The Wright 3

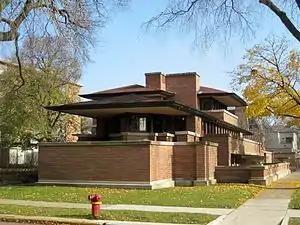
The Robie House

Calder's friend Tommy Segovia, who moved away a year before, has moved back to Hyde Park, Chicago. He is immediately jealous of Calder and Petra as they received the "glory" of saving a Vermeer painting in the previous book ("Chasing Vermeer"). Tommy feels that he deserves something as well. In his first new day of class, Ms. Hussey announces that the world-famous Robie House is soon to be demolished, which she considers to be murder. The class takes a field trip to the house, and both Calder and Petra discover that there are many secrets concerning the building that they were not aware of. After Tommy learns to tolerate Petra, the three (who call themselves 'The Wright 3') work to save the house, even breaking into it toward the end. Tommy finds a fish talisman in the Robie House garden and realizes it is worth a lot of money. Finally, after saving their own lives against a band of robbers in the Robie House, they manage to save that of the house.